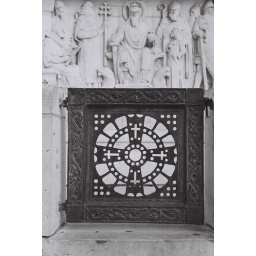
white castle in castle hill